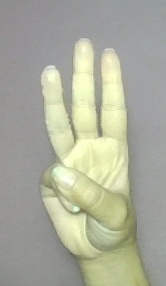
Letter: thaa